Ships of ancient Rome

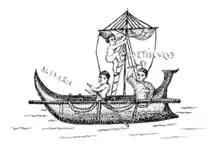
Reproduction of a 3rd century depiction of an "actuaria" from the Altiburus mosaic. The figure towards the bow of the ship is beating the time for the rowers with a mallet; from photo by Paul Gauckler, 1911.

The generic Roman term for an oar-driven galley warship was "long ship" (Latin: "navis longa", Greek: "naus makra"), as opposed to the sail-driven "navis oneraria" (from "onus, oneris: burden"), a merchant vessel, or the minor craft ("navigia minora") like the "scapha".